1/1st Pembroke Yeomanry

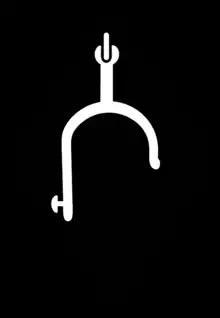
The 'broken spur' insignia of 74th (Yeomanry) Division'

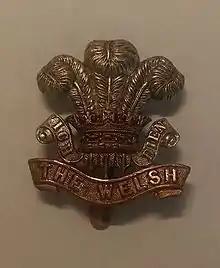
Welsh Regiment cap badge.

Cavalry regiments were smaller than infantry battalions, so the dismounted yeomanry regiments were paired to form effective battalions and these were affiliated to infantry regiments. On 2 February, 1/1st Pembroke Yeomanry amalgamated with 1/1st Glamorgan Yeomanry to form 24th (Pembroke & Glamorgan Yeomanry Battalion, Welsh Regiment under the command of Lt-Col Spence-Jones of the Pembroke Yeomanry.